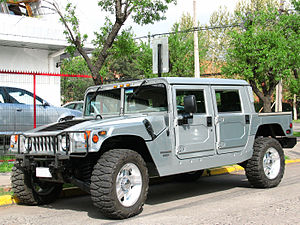
Humvee
Den civile H1 version
Humvee, transskription af HMMWV, også kaldet hummer, er et terrængående køretøj.